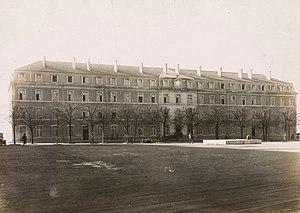
L'American Expeditionary Force est le nom donné au corps expéditionnaire américain en Europe durant la Première Guerre mondiale.